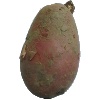
Label: Potato Red 1